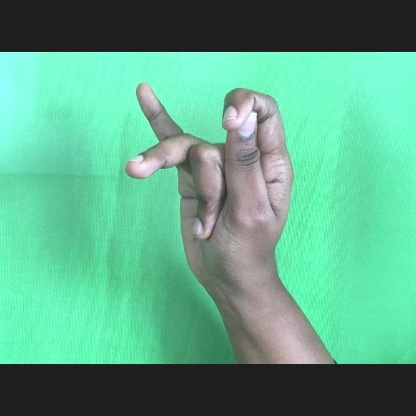
Mudra: Katakamukha